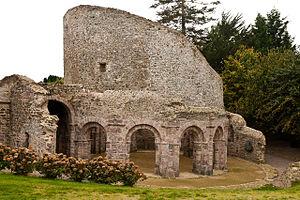
Temple de Lanleff (Bretagne 11ème siècle) vue générale Nord
La liste des édifices romans en Bretagne recense les édifices romans civils et religieux en Région Bretagne, subsistant totalement ou partiellement. Seuls les édifices présentant encore des parties de l'époque romane visibles et clairement identifiées sont pris en compte.
Lanleff [lɑ̃lɛf] est une commune française située dans le département des Côtes-d'Armor, en région Bretagne. Lanleff appartient au pays historique du Goëlo.